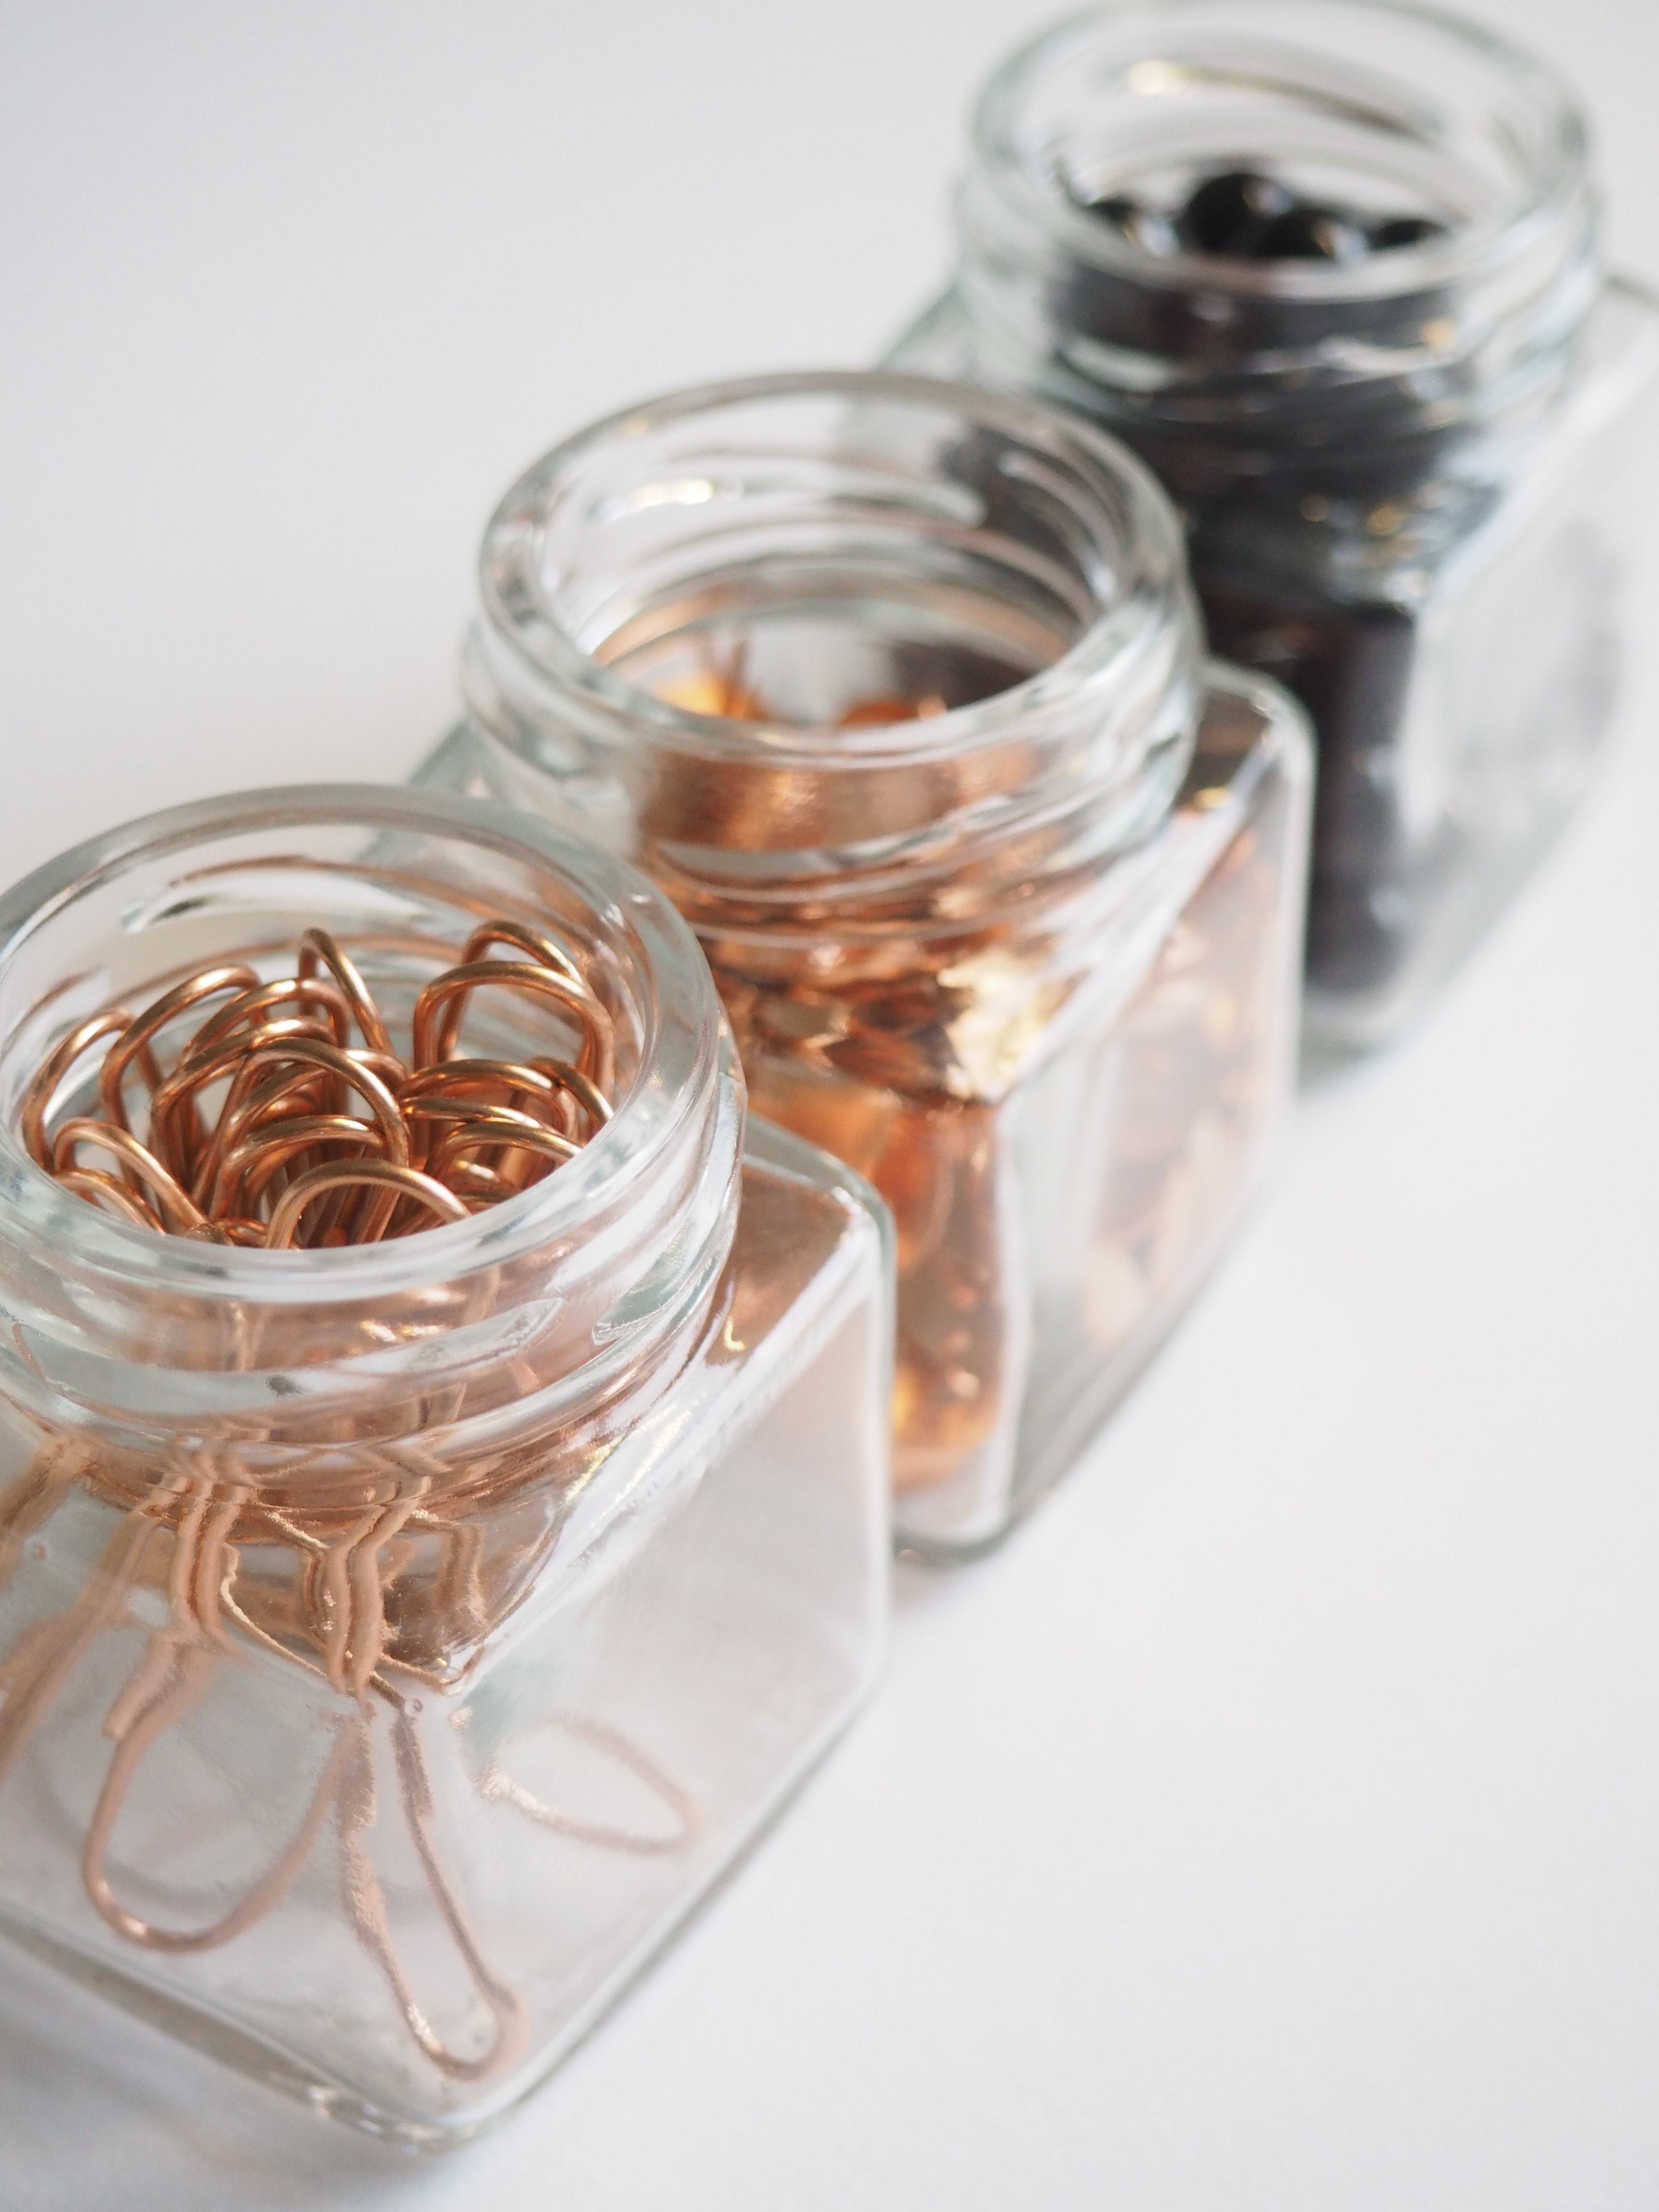
mason jar, glass, food, drinkware